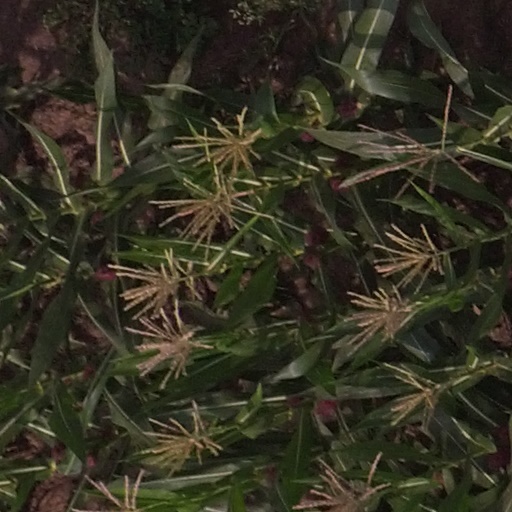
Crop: maize; corn